Viviana Schiavi

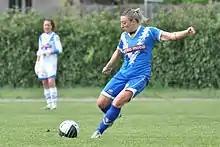

Viviana Schiavi (born 1 September 1982) is an Italian football coach and former defender, who most recently played for ASD Mozzanica of Serie A. She previously played for ACF Brescia, ASD Fiammamonza and CF Bardolino.